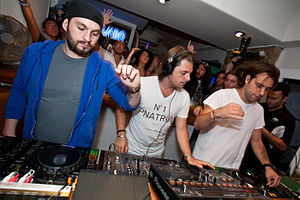
Swedish House Mafia / Historie / 2009–2010: Until One
Swedish House Mafia i Ibiza
Swedish House Mafia er en svensk dj-trio bestående af Axwell, Steve Angello og Sebastian Ingrosso. Gruppen blev officielt dannet i 2008, men havde mange år forinden lavede musik sammen, bl.a. med deres gode svenske ven Eric Prydz, alle bosiddende i Stockholm. Prydz valgte dog at gå sin egen vej med en solokarriere, mens de andre dannede Swedish House Mafia.